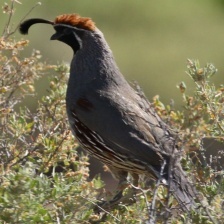
Species: GAMBELS QUAIL
Scientific name: CALLIPEPLA GAMBELII
ImageNet parent category: quail